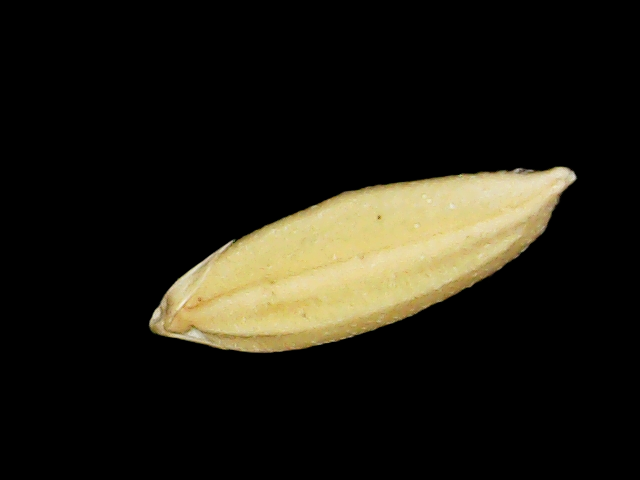
Rice variety: Binadhan24